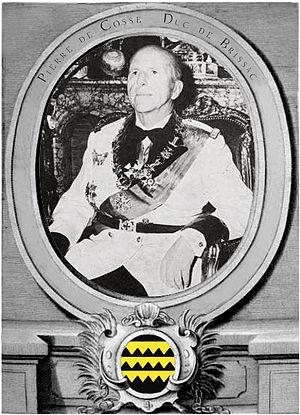
Pierre de Cossé Brissac, 12ᵉ duc de Brissac, est un mémorialiste et industriel français, né le 13 mars 1900 à Paris où il est mort le 4 avril 1993.